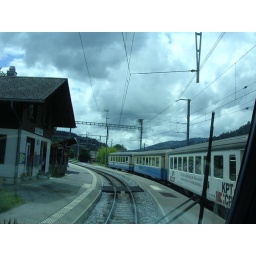
The golden pass train with front panorama car view from seat 86 in the front of the car